Faceting machine

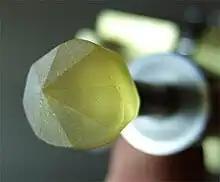
A partially faceted quartz gemstone

First the rough stone is glued to the end of the dop. Once the glue or wax has set, the other end of the dop is inserted into the quill. The index is set to 64, which is the same as 0. The mineral in this example is quartz, so the first angle will be 45 degrees. This is set, and the quill is lowered to make sure it will stop at roughly 45 degrees.